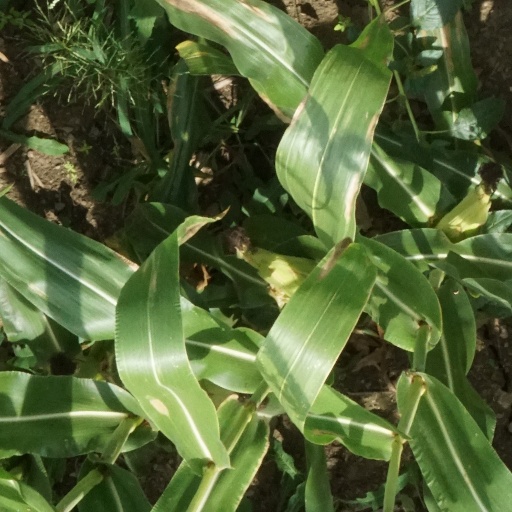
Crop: maize; corn